List of leading Thoroughbred racehorses

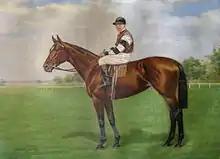
Cherimoya, 1908, won The Oaks at her only start.

Nordlicht (chestnut horse 1941–1968, by Oleander x Nereide, by Laland) was also undefeated after an unknown number of starts. His victories included the Deutsches Derby and Austrian Derby. Middleton and Amato had one start each with both of them winning The Derby and then retiring. Cherimoya did likewise when she won The Oaks in her only start. Morston (colt by Ragusa x Windmill Girl by Hornbeam) had two starts, winning both, the second of which was the 1973 Epsom Derby. Sailor won both his races, including the 1820 Epsom Derby. Suspender had three starts, in smaller races, for three wins. Don Juan by Loyalist, Ball's Florizel (1801), Mirza by the Godolphin Arabian, and Lecturer (1869), were also unbeaten, but the number of their wins is unknown.